Blazing the Overland Trail

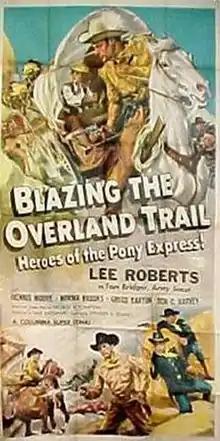
Theatrical release poster

Blazing the Overland Trail is a 1956 American western serial film directed by Spencer Gordon Bennet and starring Lee Roberts. It was the 57th and last serial produced by Columbia Pictures, and the last American serial ever produced for theaters. Universal Pictures had disbanded its serial unit in 1946 with "The Mysterious Mr. M", and Republic Pictures had ceased serial production in 1955 with "King of the Carnival".